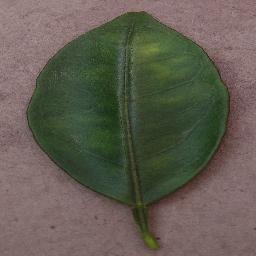
Label: Orange___Haunglongbing_(Citrus_greening)